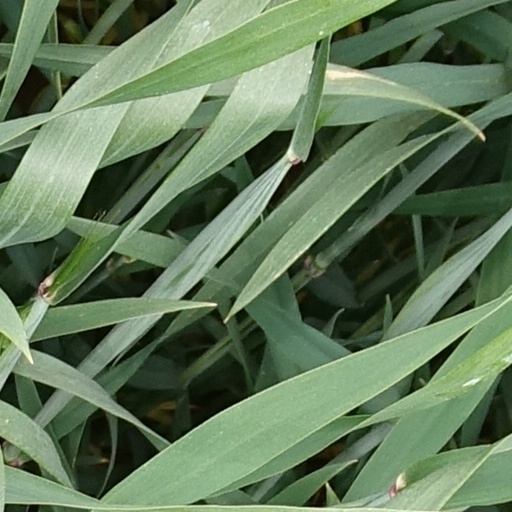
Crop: wheat